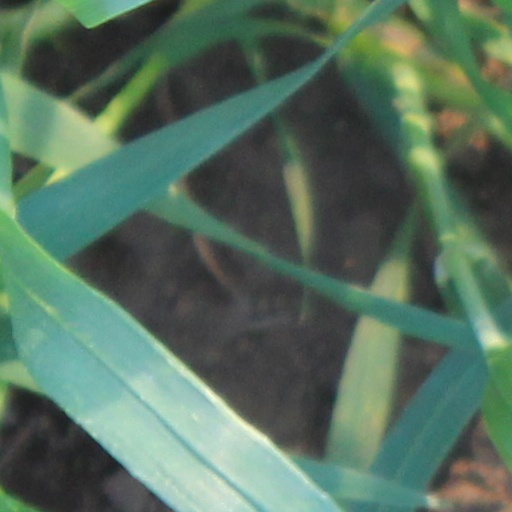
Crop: wheat